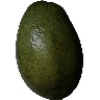
Label: Avocado 1